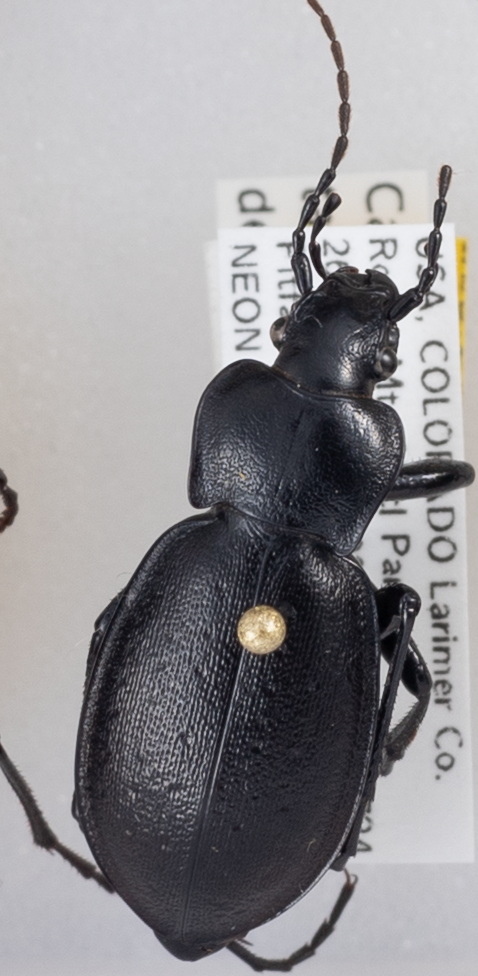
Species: Carabus taedatus
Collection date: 2018-09-17
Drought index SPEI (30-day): -1.69
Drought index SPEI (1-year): -1.69
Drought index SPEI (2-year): -0.71